Office of the Coordinator of Inter-American Affairs

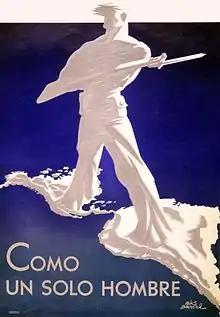
"As One Man" — OCIAA poster by Antonio Arias Bernal

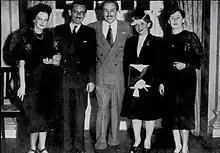
Brazilian composer Ari Barroso with Walt Disney and his wife during their visit to Brazil for the premiere of the film "Saludos Amigos" (1942)

In its early days, a particular concern of the OCIAA was the elimination of German influence in South America, and that of other Axis powers. Trade routes to Europe were disrupted following the fall of France in June 1940, presenting opportunities to both Germany and the U.S. At the same time, many agents or affiliates of U.S. firms operating in Latin America were sympathetic to European Axis powers. The office encouraged a voluntary program of non-cooperation with companies and individuals perceived to be anti-American. To this end it cooperated secretly with British Security Co-ordination in New York. Though isolated in Europe, Britain maintained an extensive intelligence network in Latin America, and was happy to undermine Germany's trade efforts overseas by identifying sympathisers and agents. Through these efforts, U.S. exporters were encouraged to drop over a thousand accounts in South America during the first half of 1941.